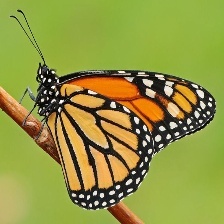
Species: MONARCH
Butterfly family (ImageNet category): monarch